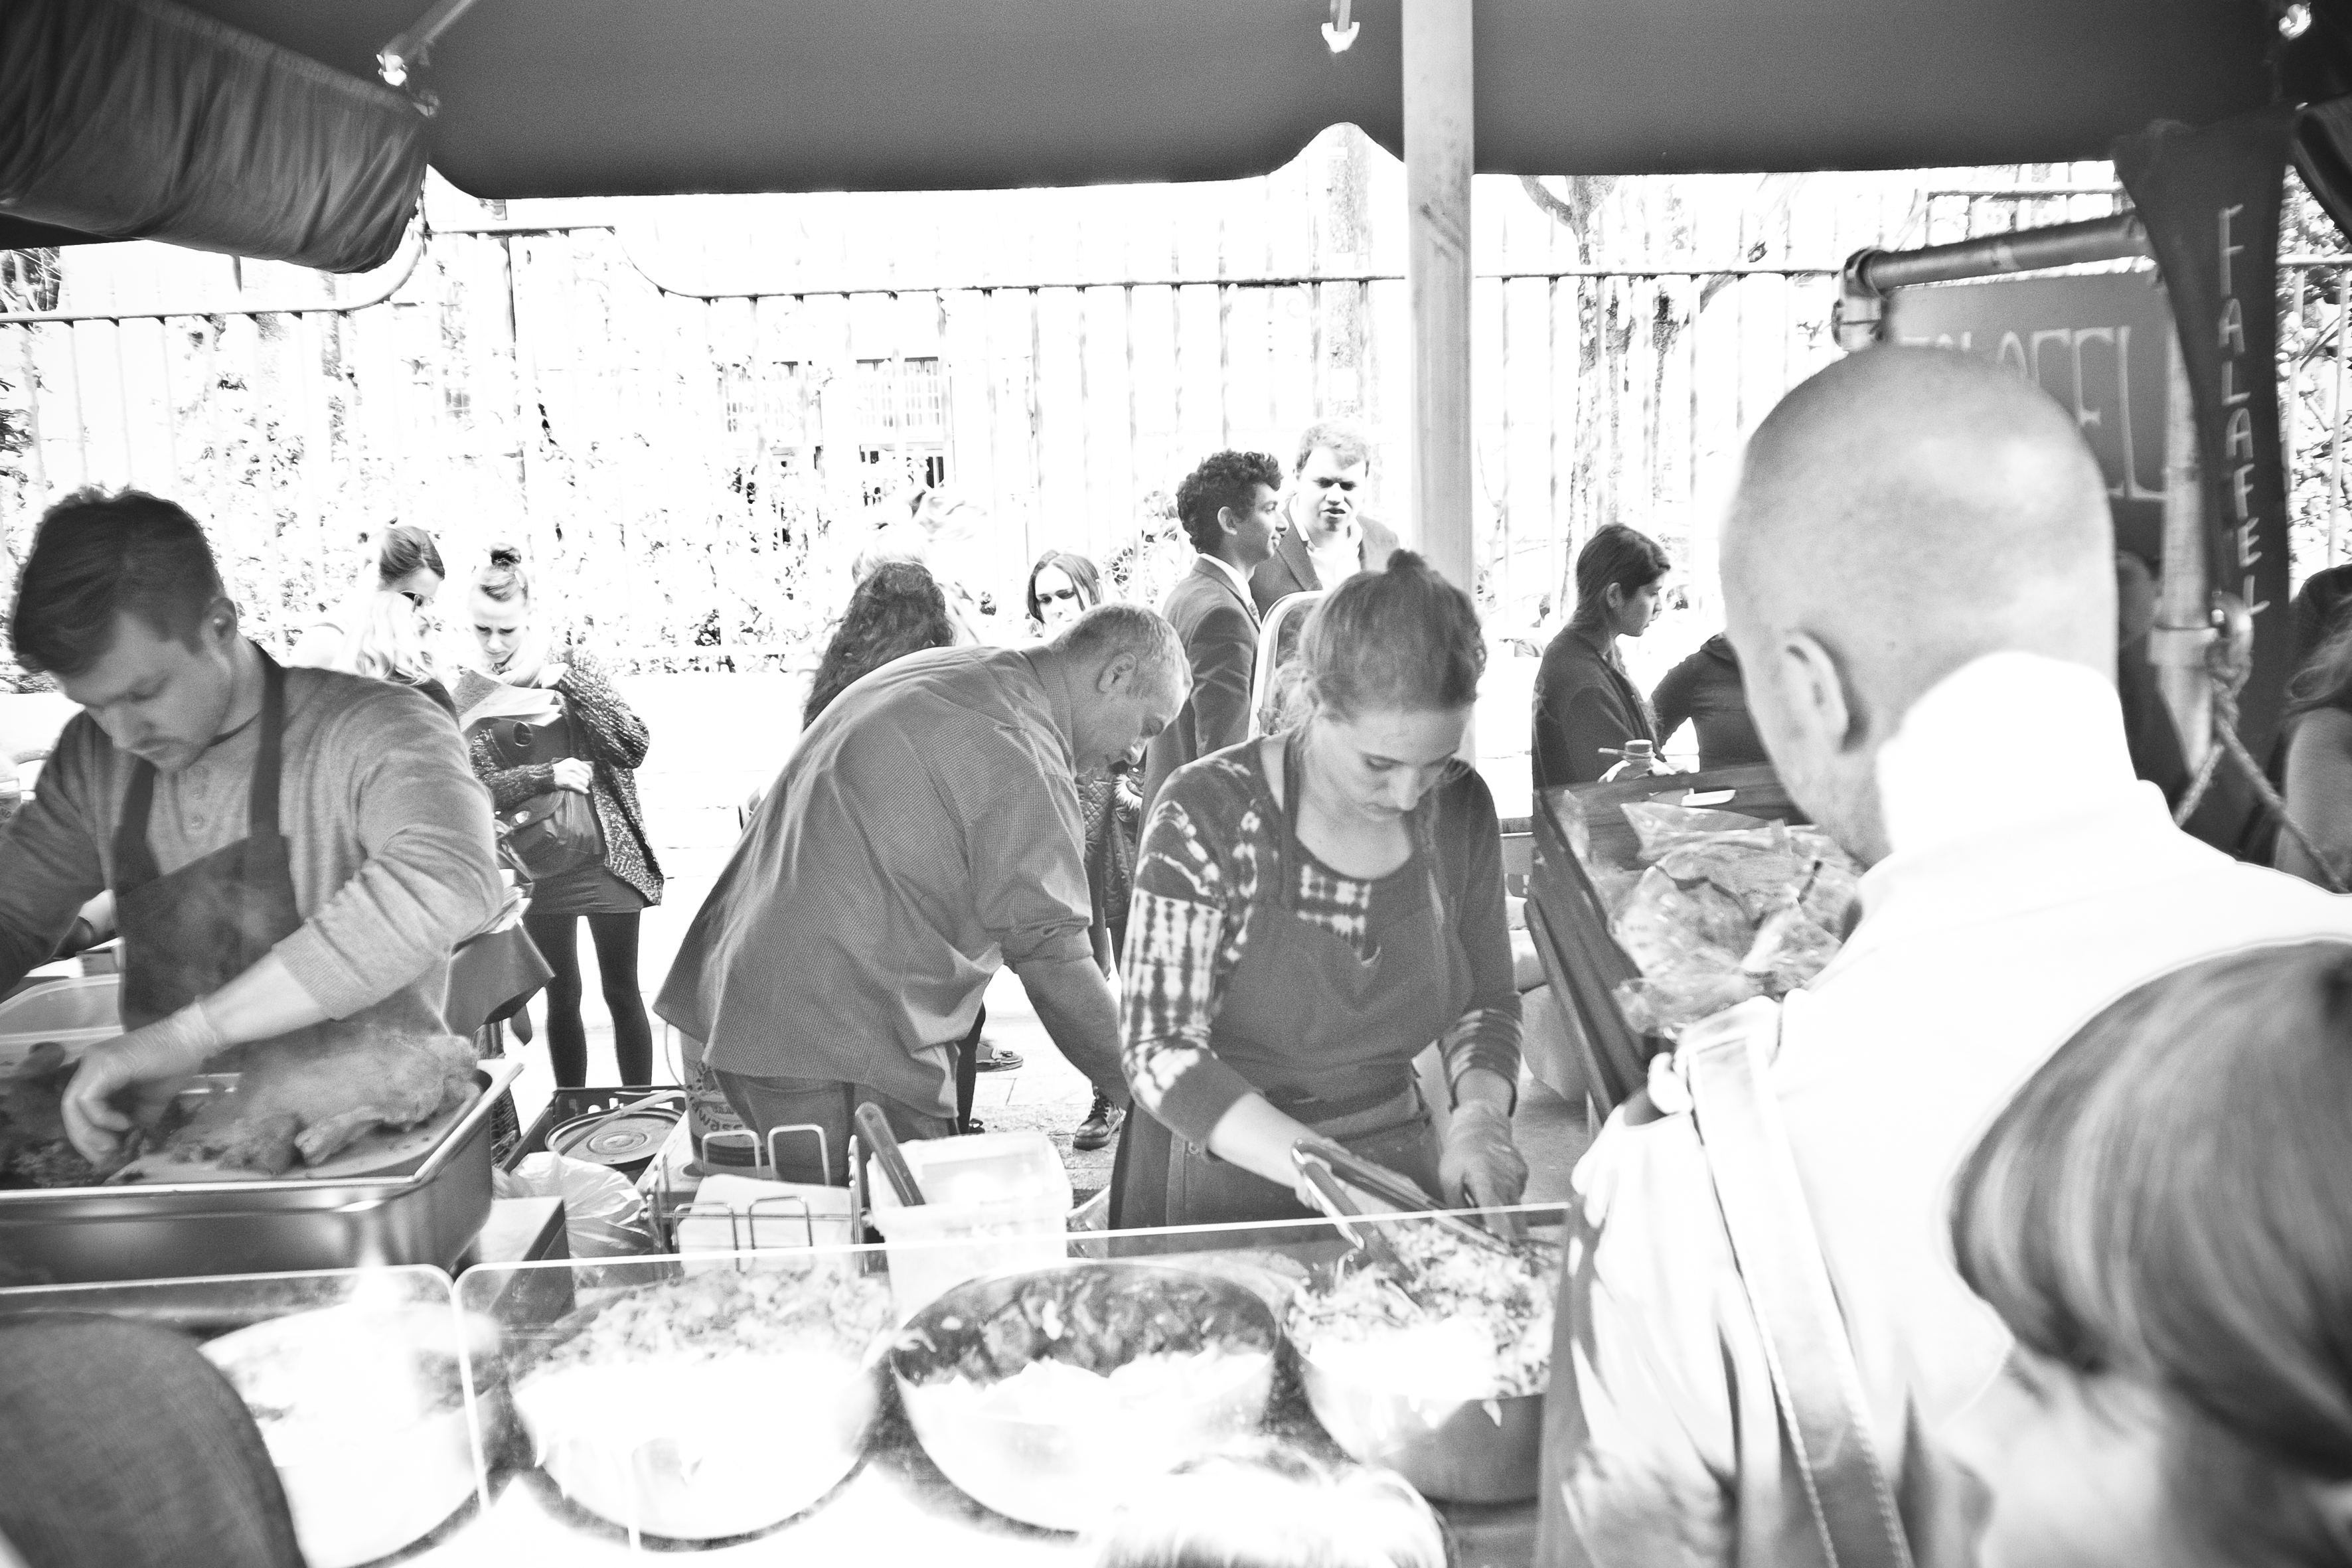
black and white, people, street, urban, travel, fujifilm, meal, uk, england, bw, blackandwhite, blackwhite, london, ngc, noiretblanc, fuji, fujixt1, fujix, sense, monochrome photography